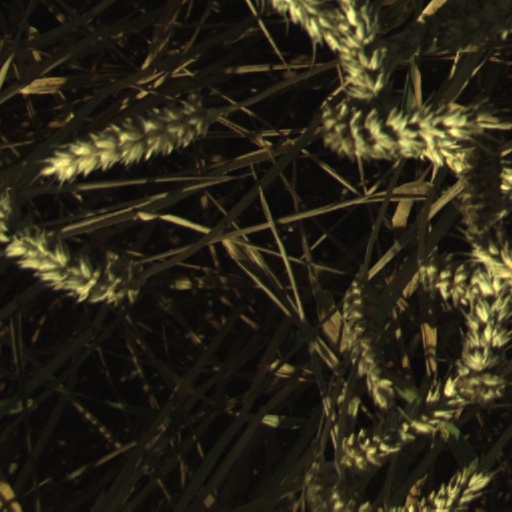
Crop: wheat